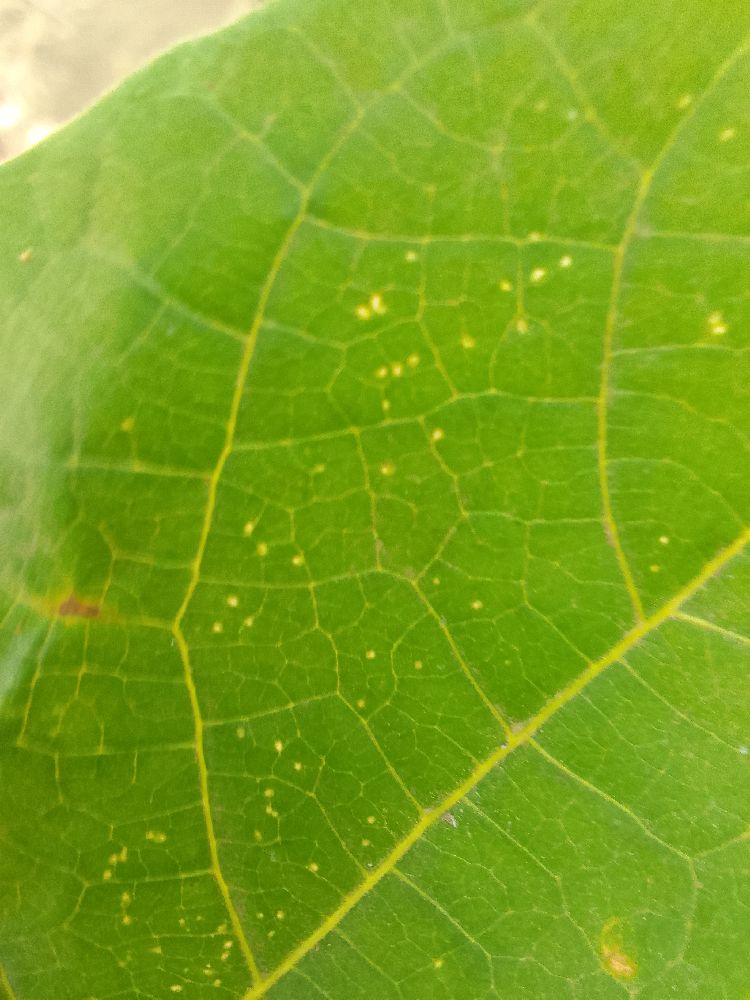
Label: healthy